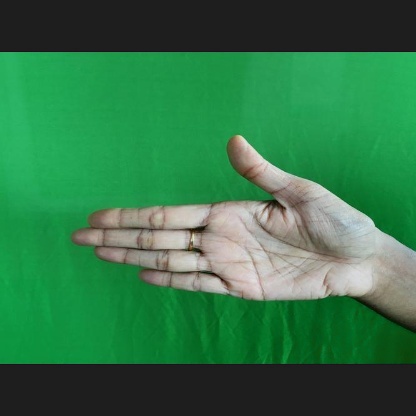
Mudra: Ardhachandran